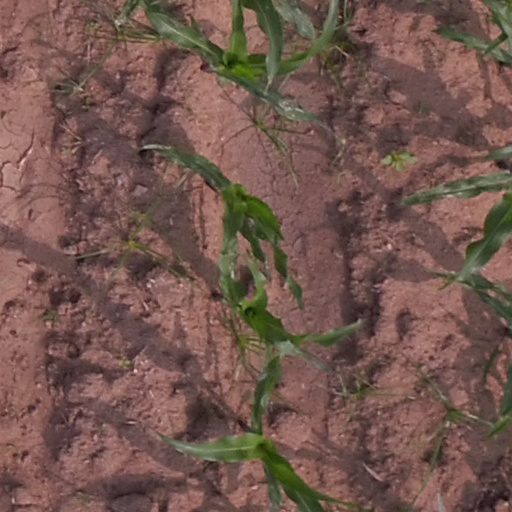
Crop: maize; corn